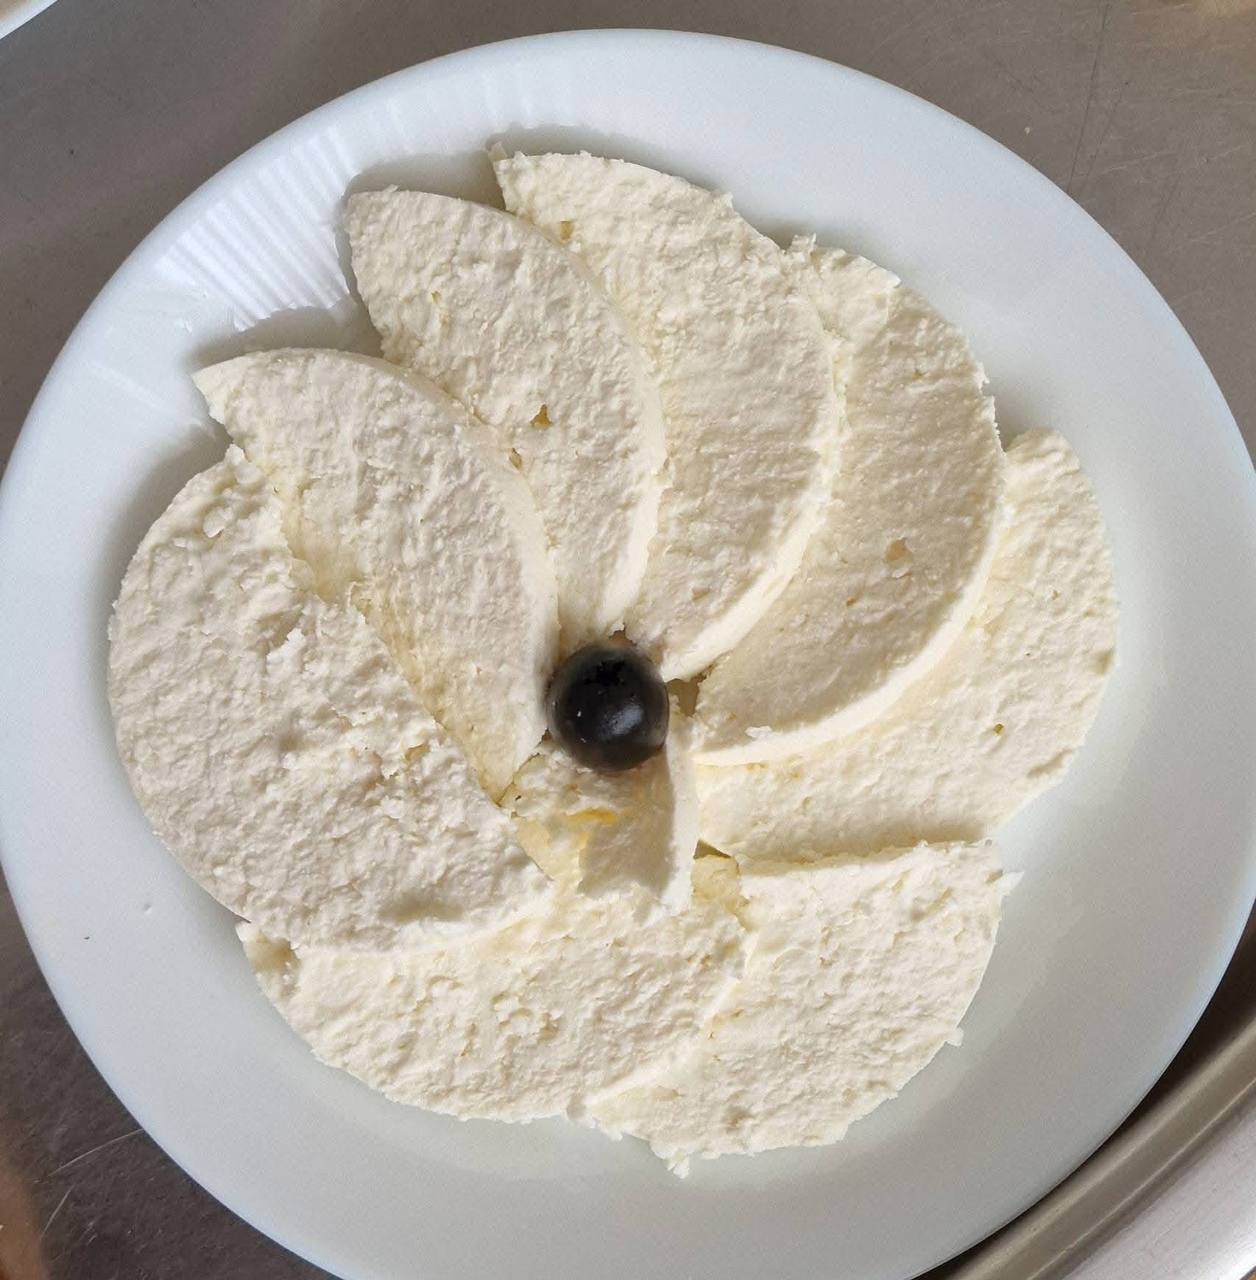
الوصف بالفصحى: طبق جبن أبيض
الوصف بالعامية السودانية: صحن جبنة بيضا
التصنيف: Food & Drinks